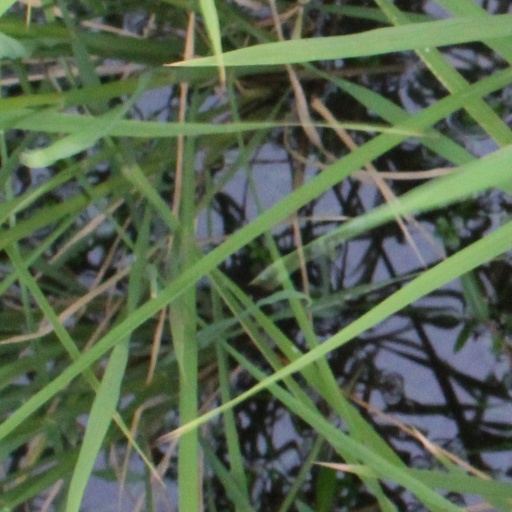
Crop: rice